Brazil national football team

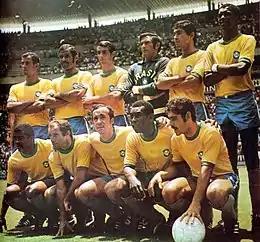
The 1970 FIFA World Cup-winning Brazil team, considered by many distinguished commentators as the greatest football team ever

Brazil won its third World Cup in Mexico in 1970. It fielded what has been widely considered the best World Cup football squad ever, led by Pelé in his last World Cup finals, captain Carlos Alberto Torres, Jairzinho, Tostão, Gérson and Rivellino. Even though Garrincha had retired, this team was still a force to be reckoned with. They won all six of their games—against Czechoslovakia, England and Romania during group play, and against Peru, Uruguay and Italy in the knockout rounds. Jairzinho was the second top scorer with seven goals, and is the only player to score in every match in a World Cup; Pelé finished with four goals. Brazil lifted the Jules Rimet trophy for the third time (the first nation to do so), which meant that they were allowed to keep it. A replacement was then commissioned, though it would be 24 years before Brazil won it again.